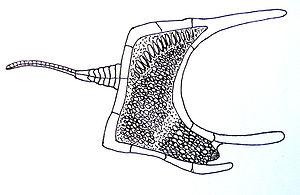
Les Homalozoa forment un groupe d'échinodermes du Paléozoïque, connus uniquement sous forme fossile.
Les Cornuta forment un ordre d'échinodermes du Paléozoïque, connus uniquement sous forme fossile, attribué au morpho-groupe des carpoïdes, ou Homalozoa. Ils forment avec les Mitrata la classe des Stylophora.
Les Stylophora ou Stylophores sont un groupe d'échinodermes du Paléozoïque, connus uniquement sous forme fossile, attribué au morpho-groupe des carpoïdes, ou Homalozoaires.